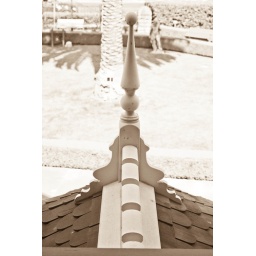
architectural detail of the roof of the house looking out over the front yard.